Deforestation in Thailand

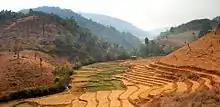
Rice paddies and recently cleared forest land in the Thanon Thong Chai Range, Chiang Mai Province

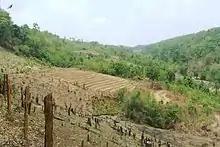
Controlled forest burns and rice fields cultivated by the Karen tribe in northern Thailand

This is most evident in the northeast region of Thailand. The region is the most densely populated in the nation and has some of the least productive soils for agriculture. As populations increased, the need for food increased, and much forest land was cleared to increase food production.